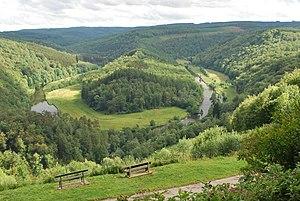
Méandre de la Semois à Ucimont This is a photo of a monument in Wallonia, number: 84010-CLT-0027-01
La liste du patrimoine immobilier exceptionnel de la Wallonie est établie par arrêté du Gouvernement wallon. Au 7 février 2013, elle comprenait les biens suivants. Une nouvelle liste révisée est parue au Moniteur belge du 26 octobre 2016. Elle reprend les 218 biens inscrits par le Gouvernement wallon sur la liste du Patrimoine exceptionnel de la Wallonie. La liste 2016 comprend quatre nouveaux biens
Le Tombeau du Géant est une colline formée par un méandre de la Semois et située en Belgique dans la commune de Bouillon.